Ardrossan Town railway station

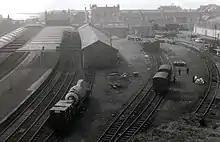
Ardrossan Town in 1968

The station was opened in 1831 by the Ardrossan Railway and was simply known as Ardrossan. The original station had two side platforms and although it was a terminus at first it became an intermediate station upon the opening of Ardrossan Pier railway station in 1840. The station was rebuilt some time around 1890,